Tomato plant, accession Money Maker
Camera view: horizontal (90 deg, fisheye); turntable rotation: 180 degrees
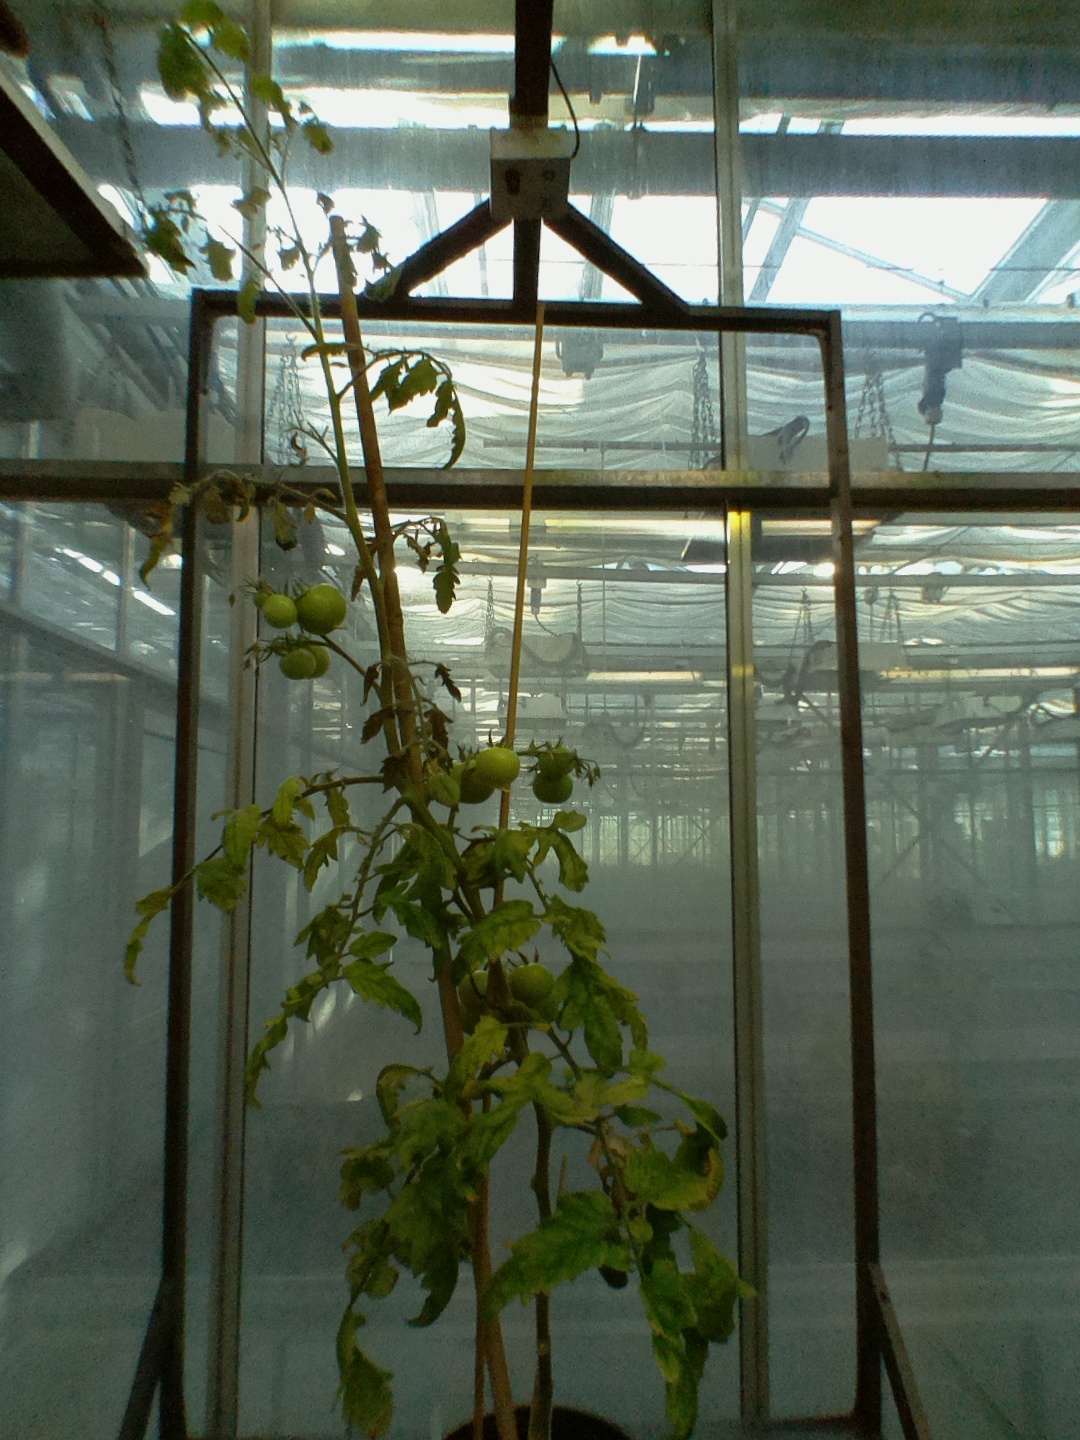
BBCH growth stage 79: 90% -100% of final fruit size